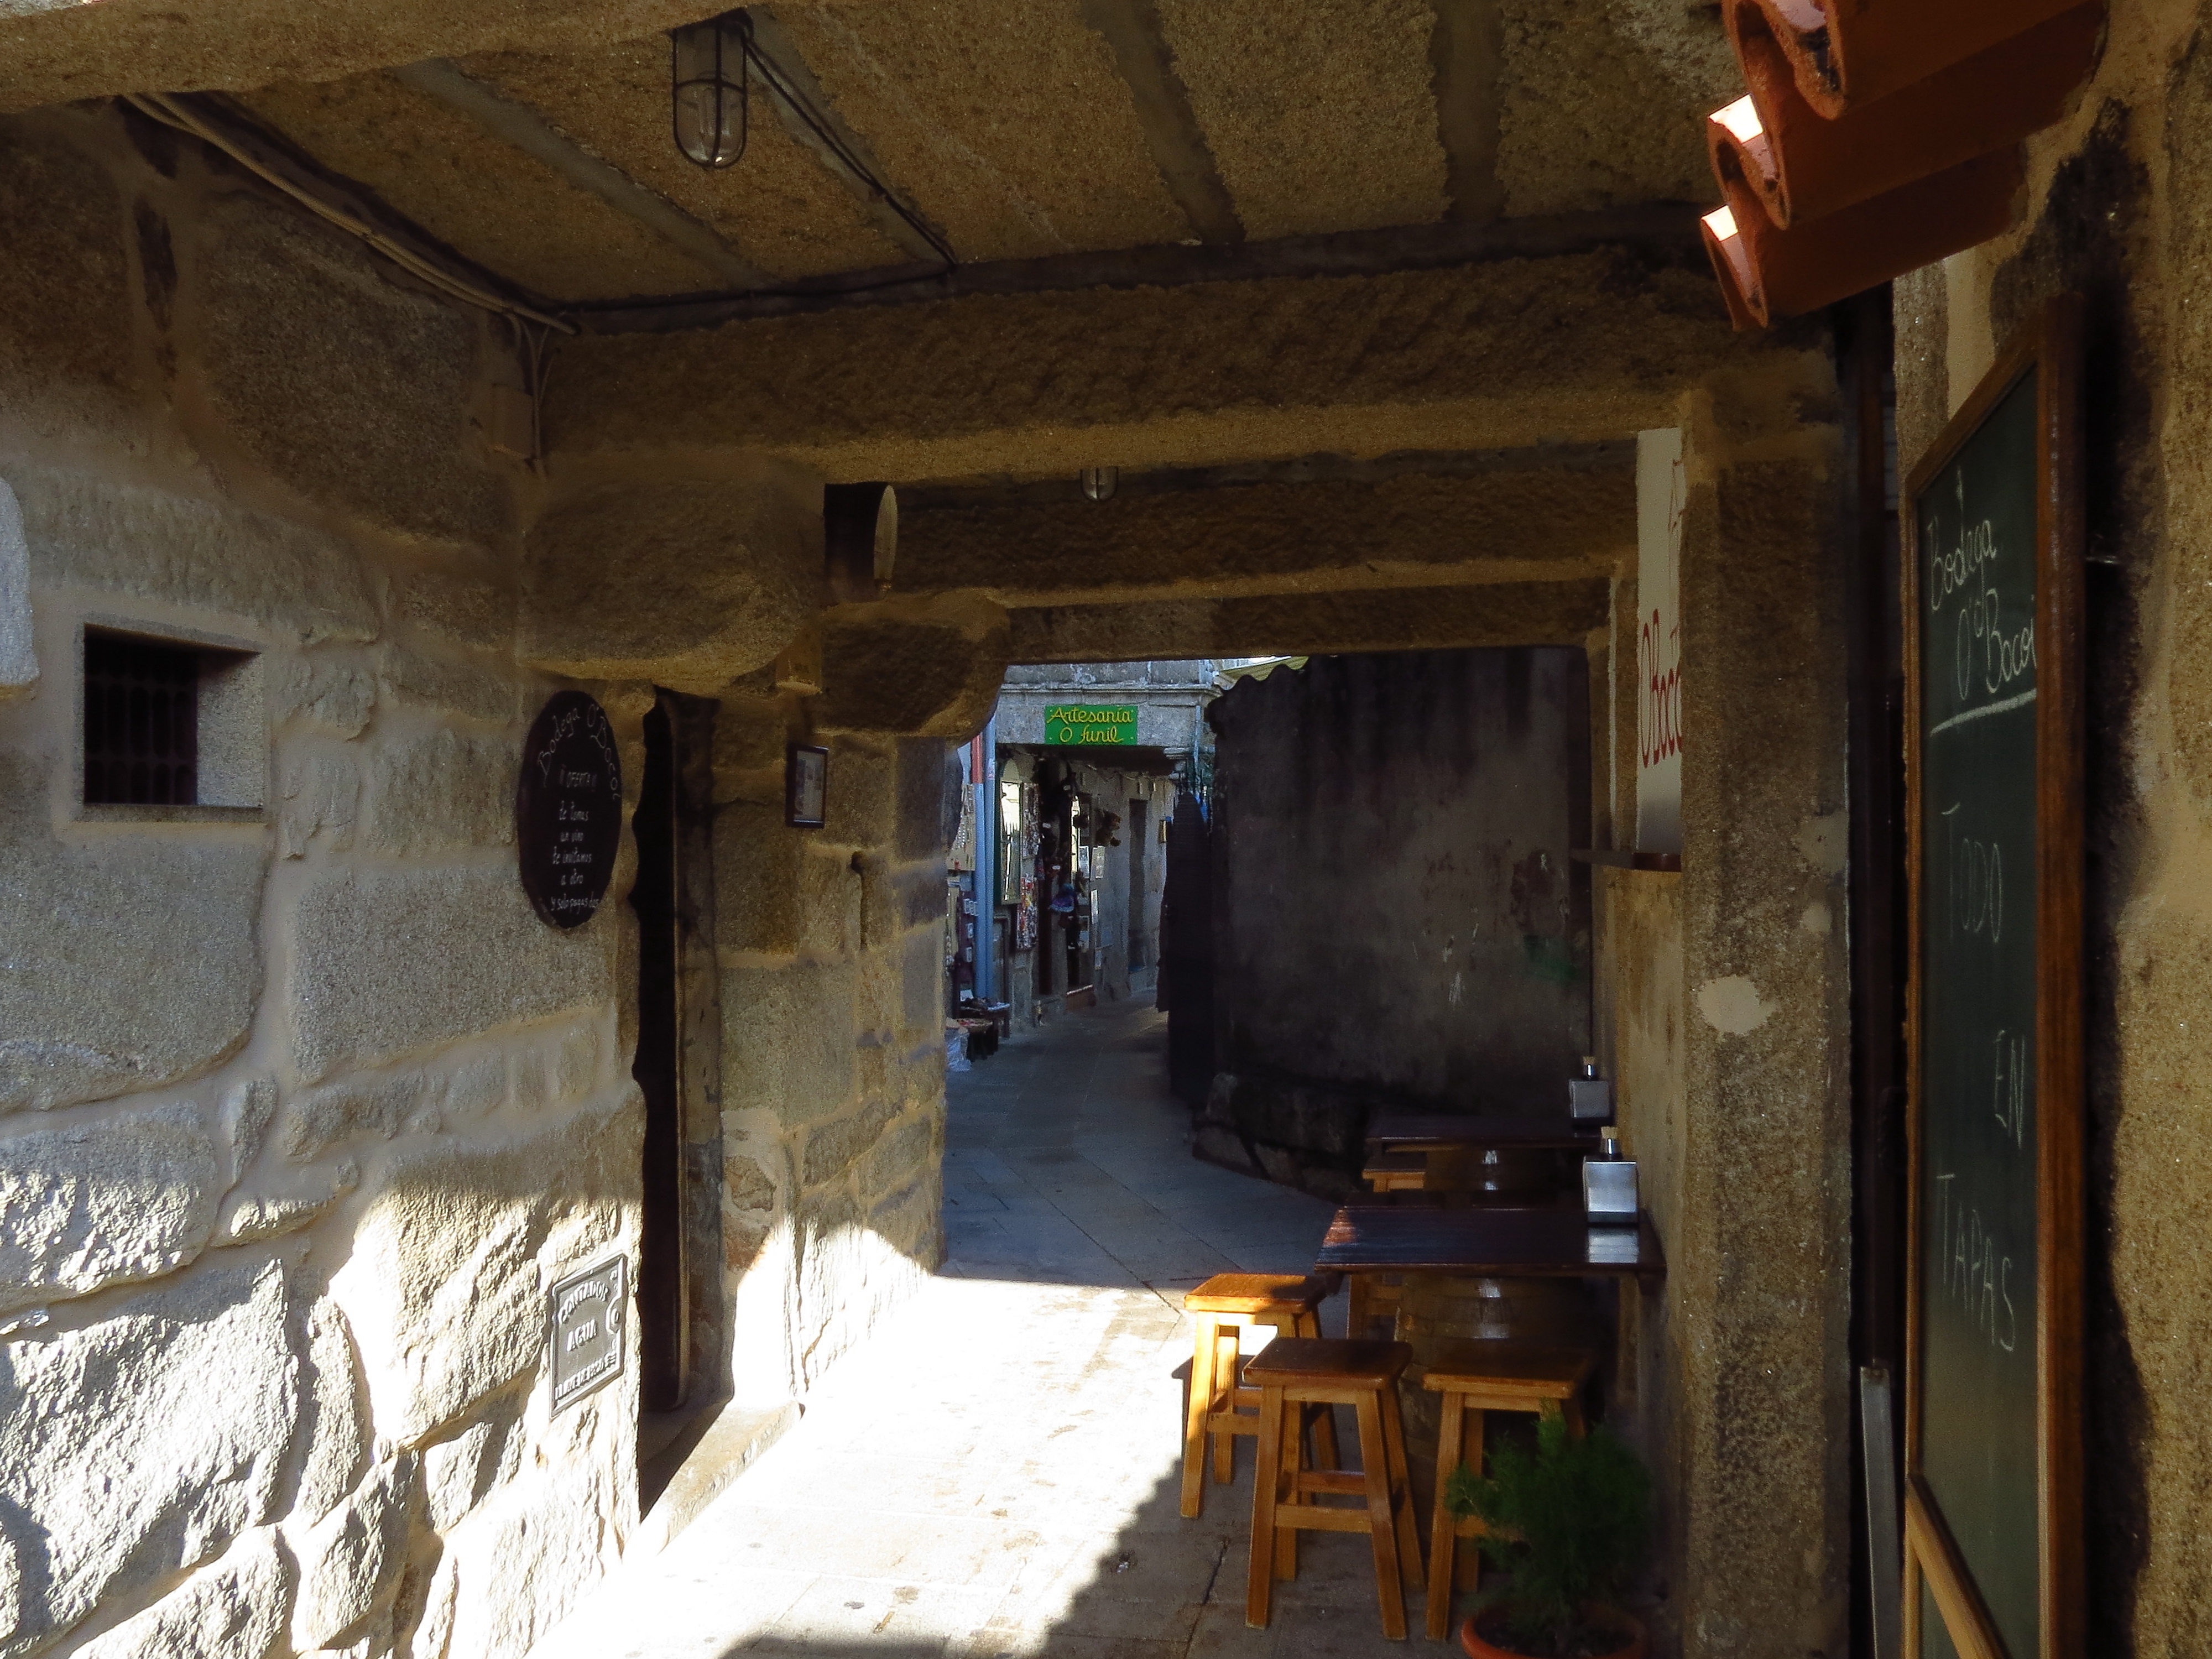
landscape, wood, house, alley, spain, galicia, pontevedra, combarro, paisajes, espana, ggl1, gaby1, poio, canonsx40hs, ancient history